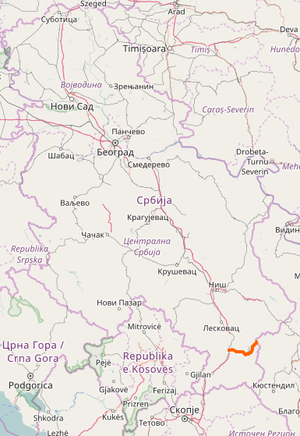
La Route Magistrale 40 est une route nationale de Serbie qui relie entre elles la ville serbe de Vladičin Han passant par Surdulica jusqu'à la Frontière serbo-bulgare.